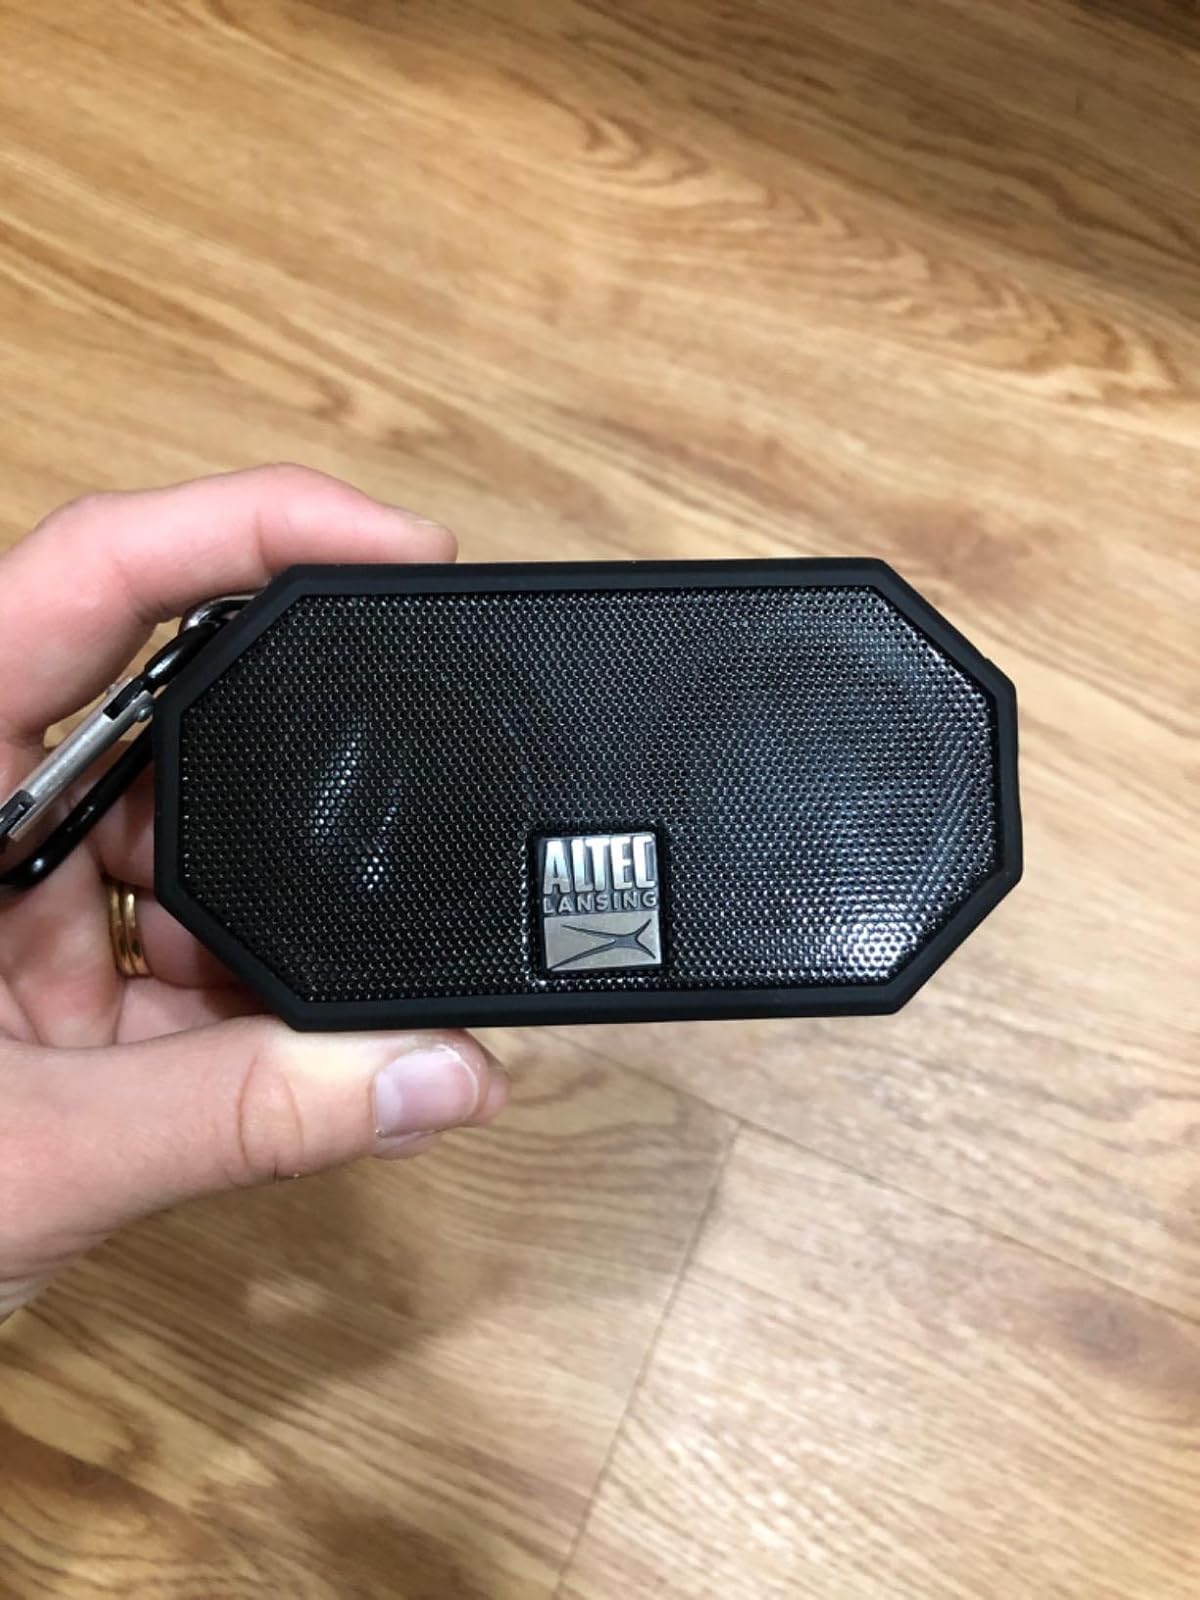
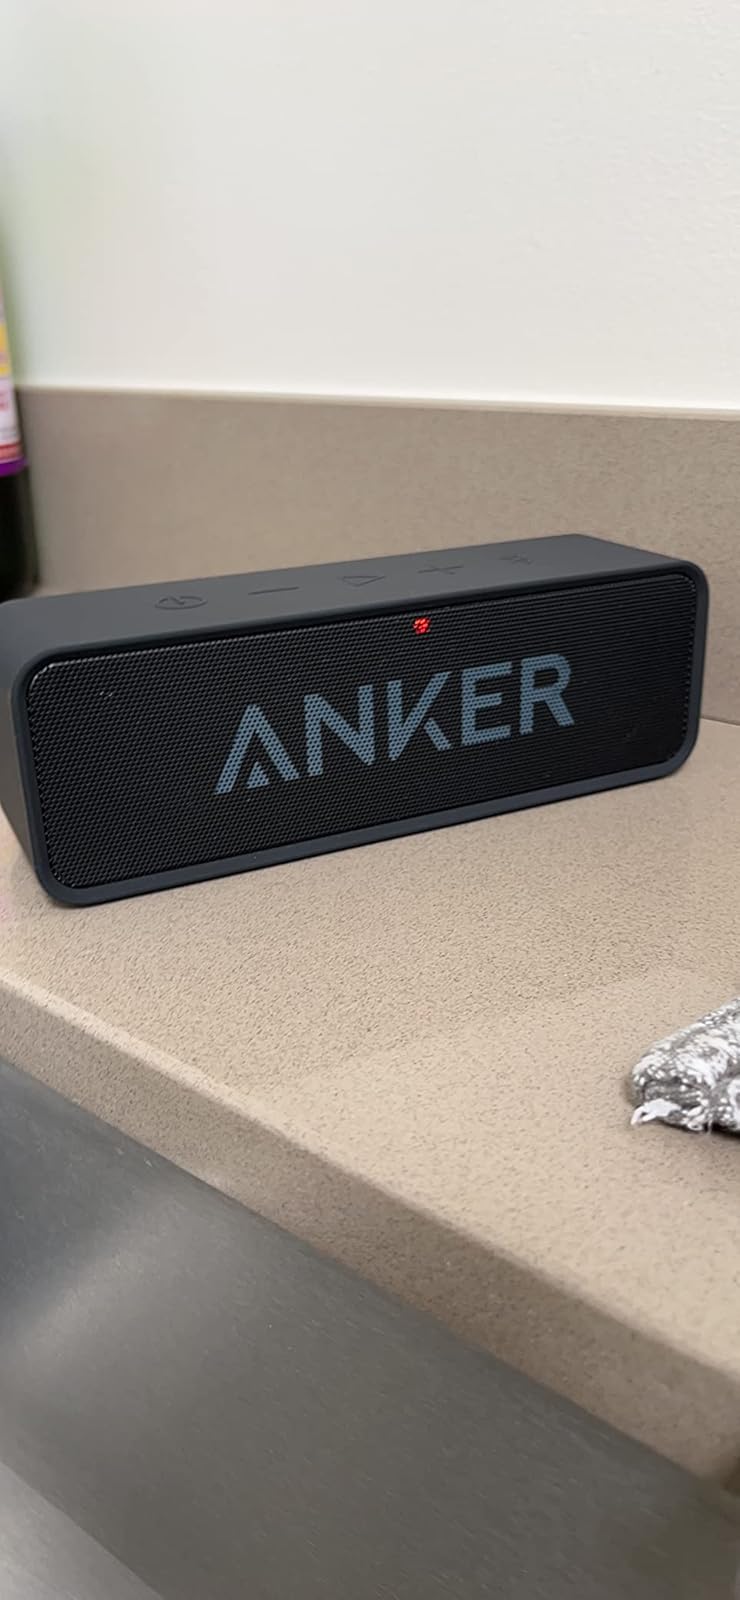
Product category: speaker
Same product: no